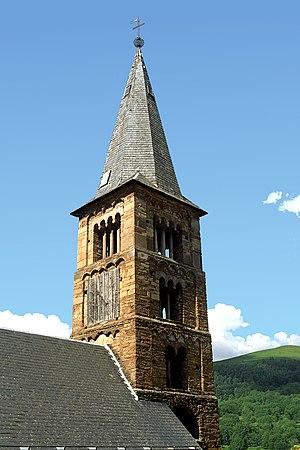
France - Pyrénées - Haute Garonne - Église Saint-Barthélemy de Saccourvielle
L'église Saint-Barthélemy est une église romane située à Saccourvielle dans le département français de la Haute-Garonne en région Occitanie.